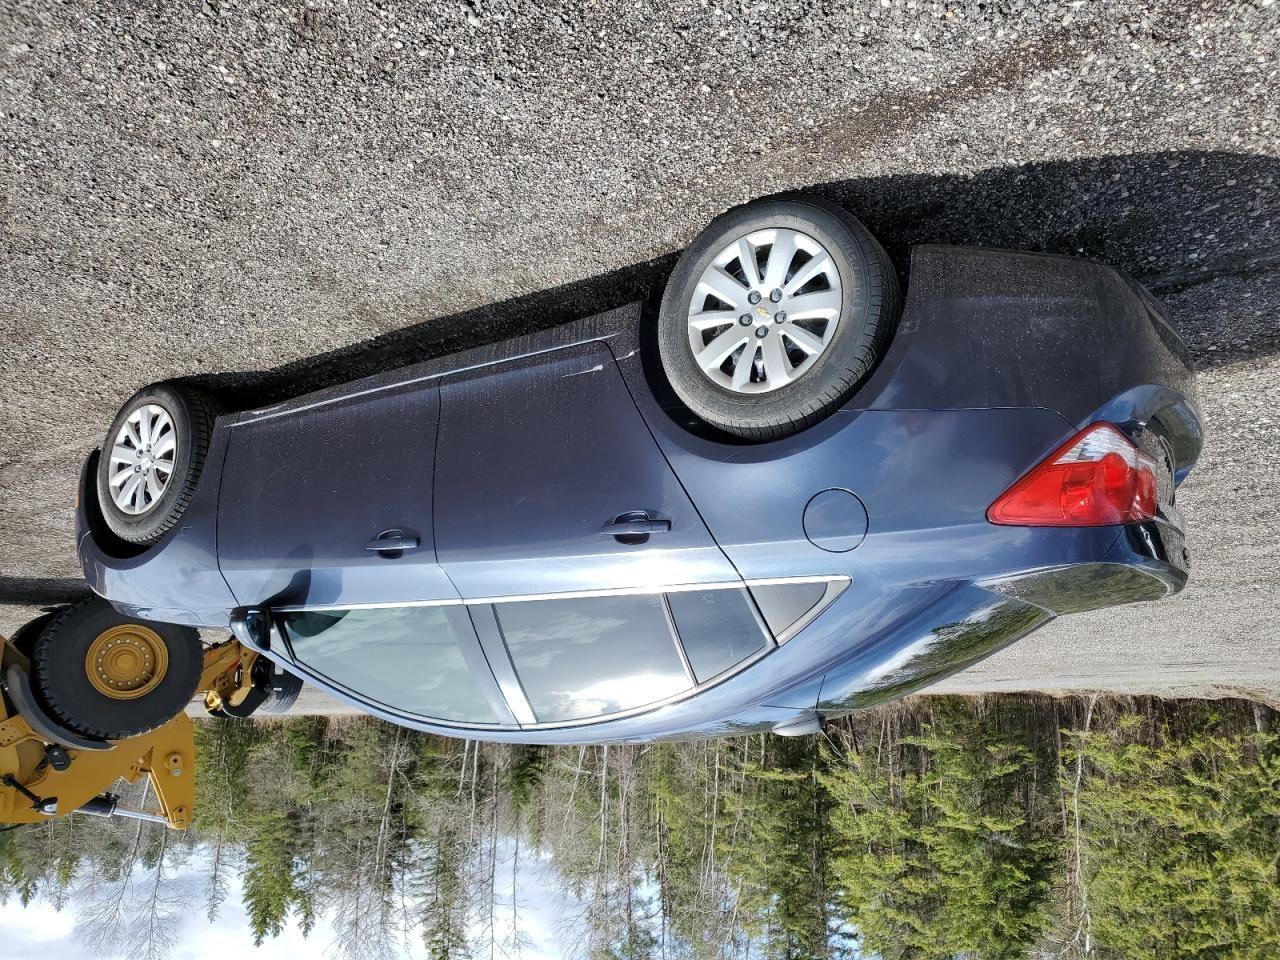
Aucun dommage détecté.
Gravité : aucun